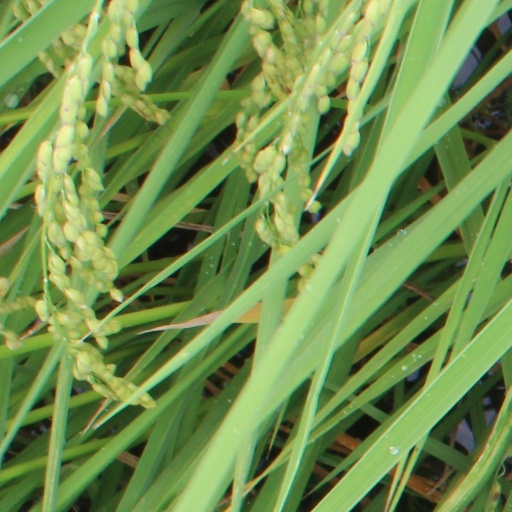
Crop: rice